Swindridgemuir House and estate

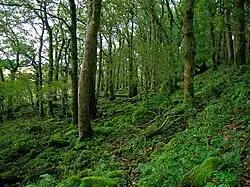
Rabbie's Well Wood at the Middlebank Plantation

Colonel William Smith-Neill's eldest son was Brigadier-General James George Smith-Neill (1810–1857). He entered the service of the East India Company and fought in the second Burmese War, then fought against Russia before fighting in the Indian Mutiny where he routed the mutineers at Benares and reinforced Allahabad. He was killed at Lucknow on 25 September 1857 during the final assault. His statue is to be found at the Wellington Square in Ayr and his bust is to be found in the Dalry parish church. The widow of James Smith-Neill was made a Dame-Commander of the Most Honourable Military Order of the Bath of the Bath. Neil Island is an island in the Andaman Islands of India apparently named after him. As a British soldier responsible for several war crimes during the suppression of the 1857 Mutiny and the sobriquet 'Butcher of Allahabad' his reputation has unsurprisingly suffered in modern times. The house passed to Rosamund Parker - Viscountess Hanworth, after the Second World War. It was damaged after being requisitioned by the Government and was not considered worthy of becoming a National Trust property. On her marriage to David Bertram Pollock, Viscount Hanworth she disposed of the home and the Pollock family moved to Folly Hill, Ewhurst, Surrey.